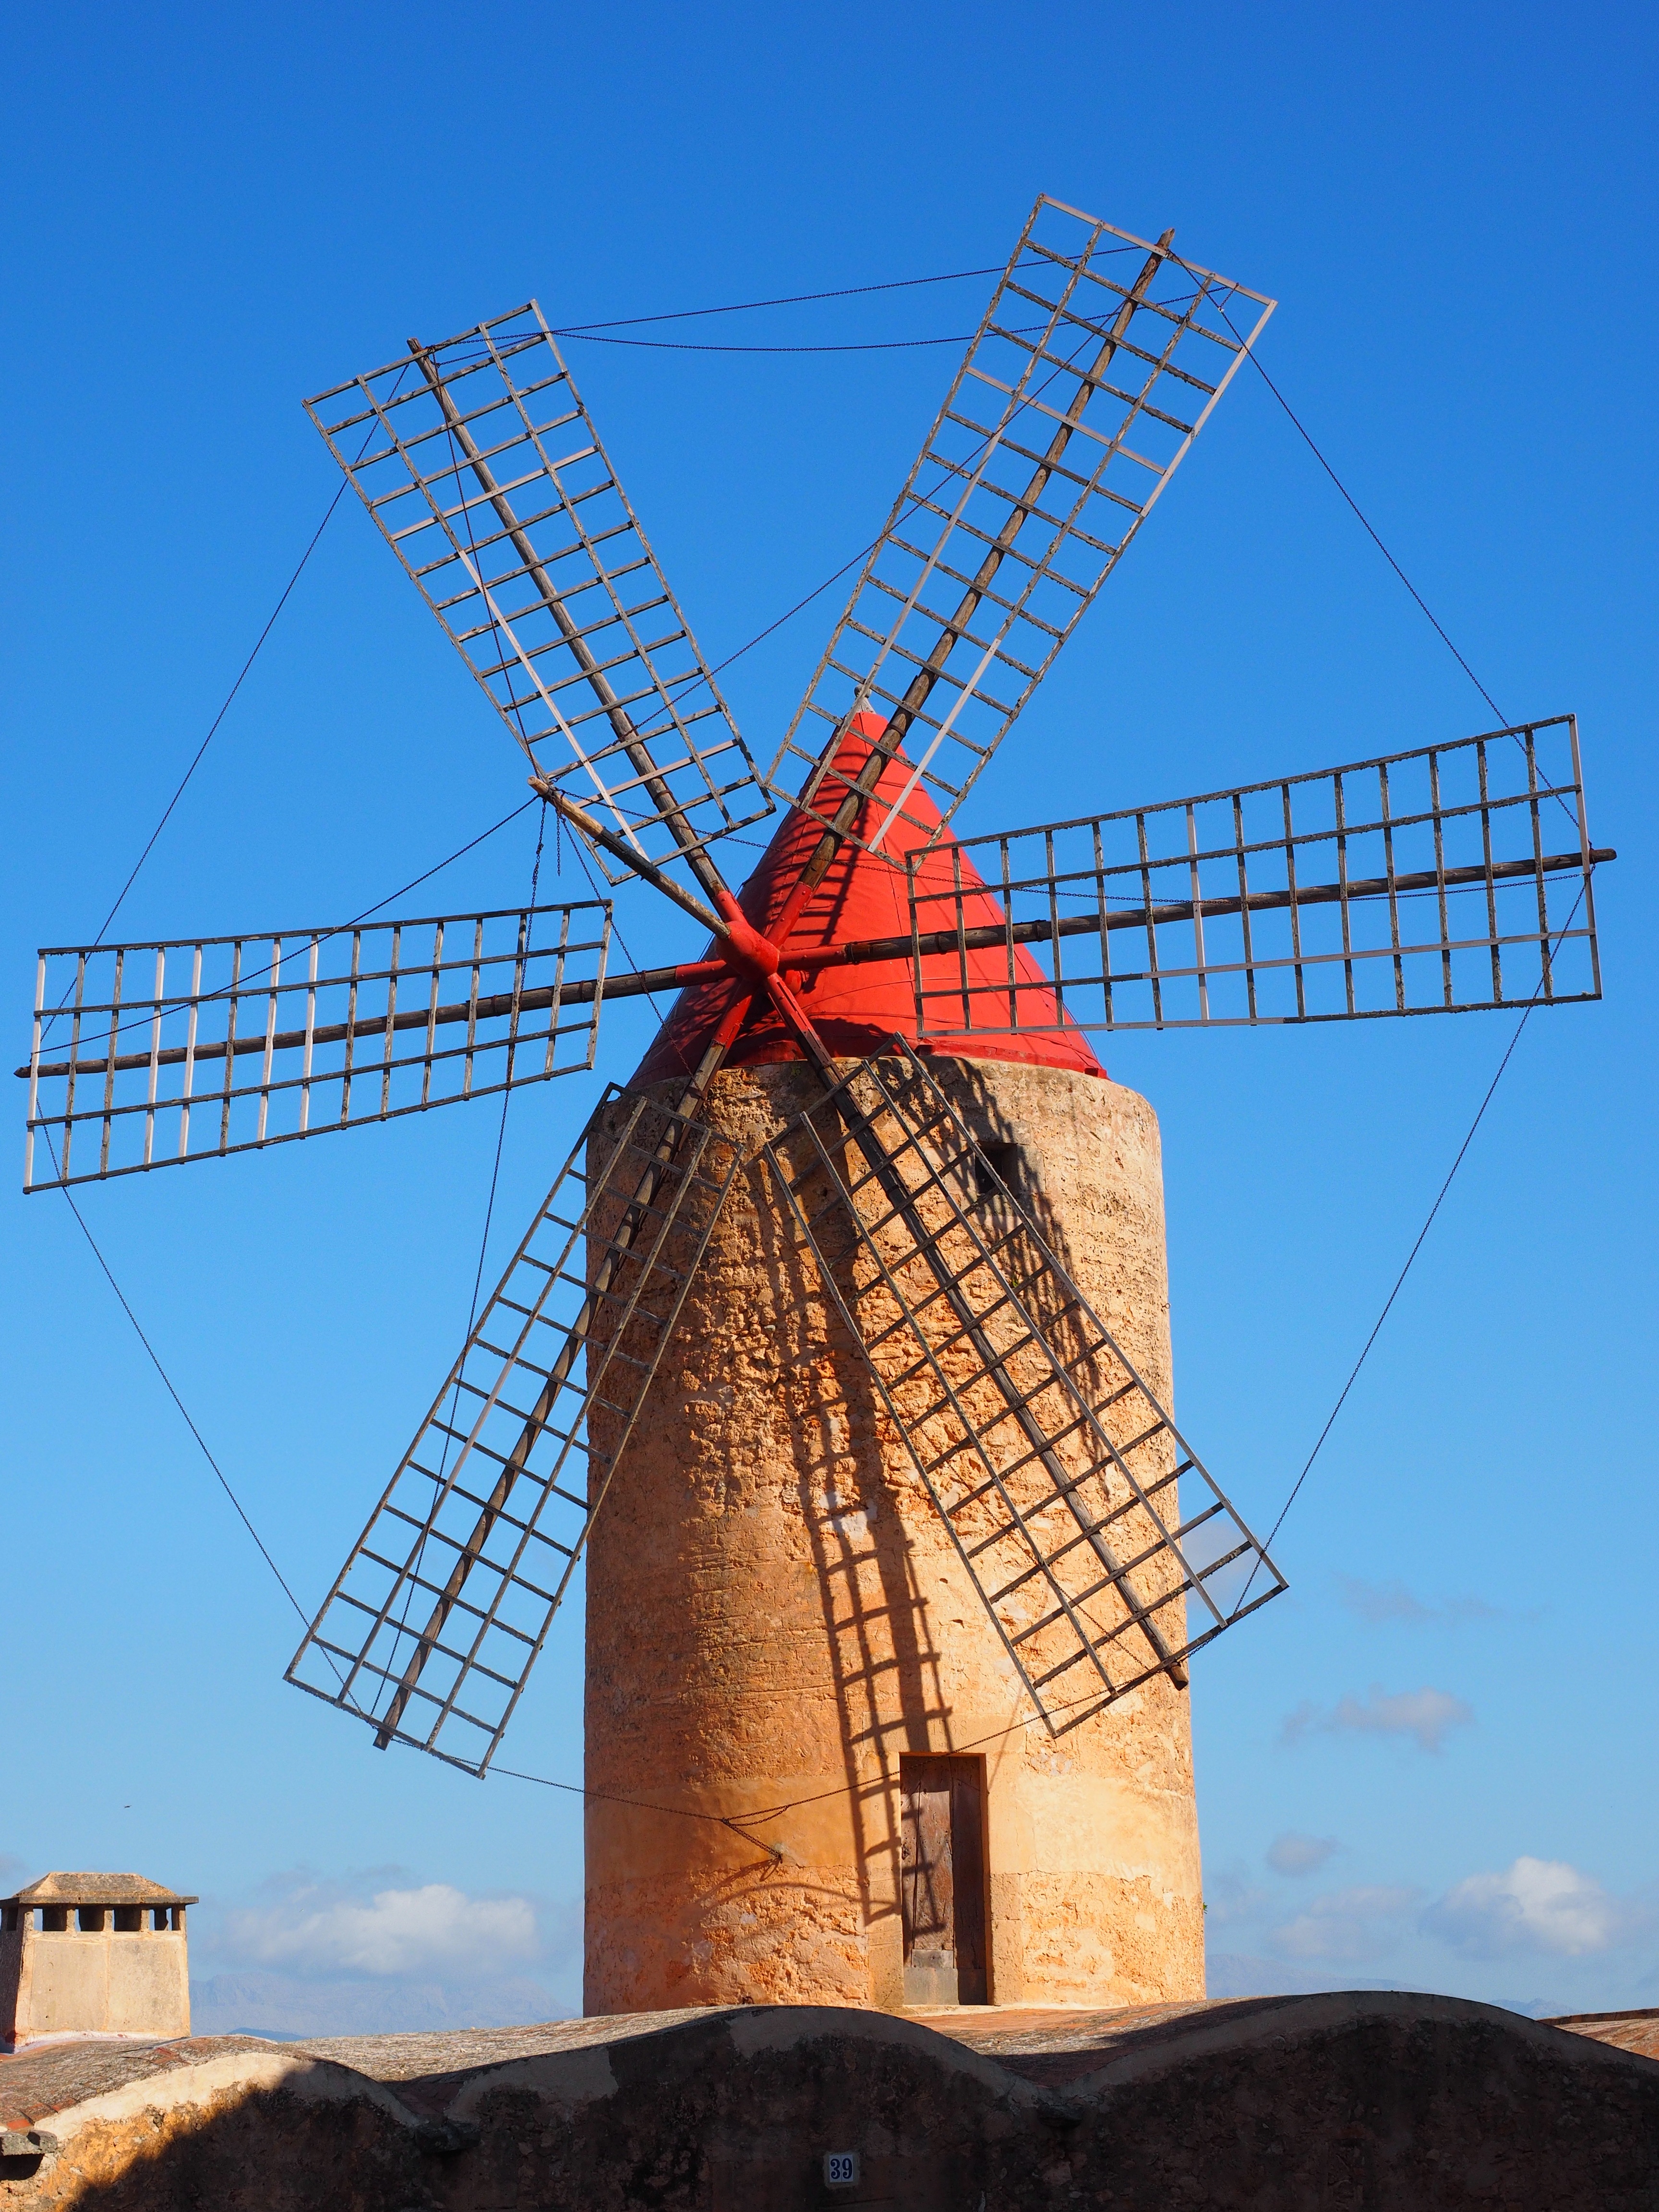
wing, architecture, sky, technology, windmill, wind, roof, building, red, tower, landmark, nostalgia, grind, energy, wind power, places of interest, spain, mill, mallorca, turn, renewable energy, historically, north rhine westphalia, balearic islands, worth a visit, rotate, flour mill, mill wing, algaida, windmill blades, technical building, tower windmill, westf lische m hlenstra e, veltheim, mill technique